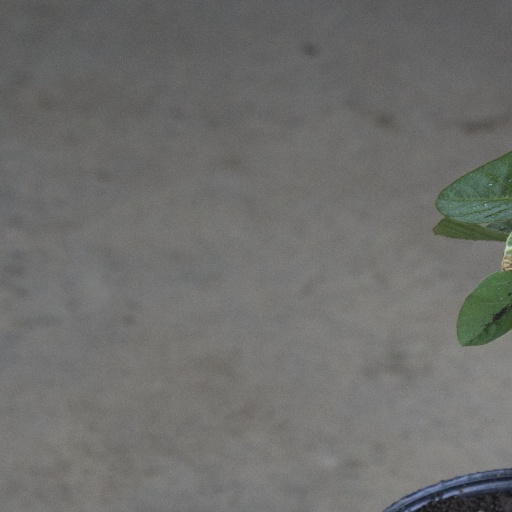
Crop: soybean